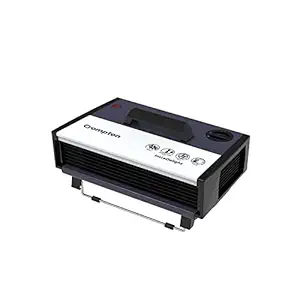
Crompton Insta Delight Fan Circulator Room Heater with 3 Heat Settings (Slate Grey & Black
Category: Home&Kitchen
Price: 2590 (list price: 4200)
Rating: 4.1 (63 ratings)
About this product: Tapping into a natural phenomenon known as “convection” InstaDelight|Circulates air through a fan after passing it through the heating element|Its easy portability and multiple heat settings makes it a quintessential appliance on a chilly day|Comes with a 3-heat setting and turbo fan design to spread heat quickly in the room|Powered for over heat protection and height adjustable stand for comfort with ease of use|An ISI approved product powered with shock proof body and a carrying handle|Warranty: 1 years warranty provided by crompton from date of purchase, covers on manufacturing defects kindly read the usermanual for more details